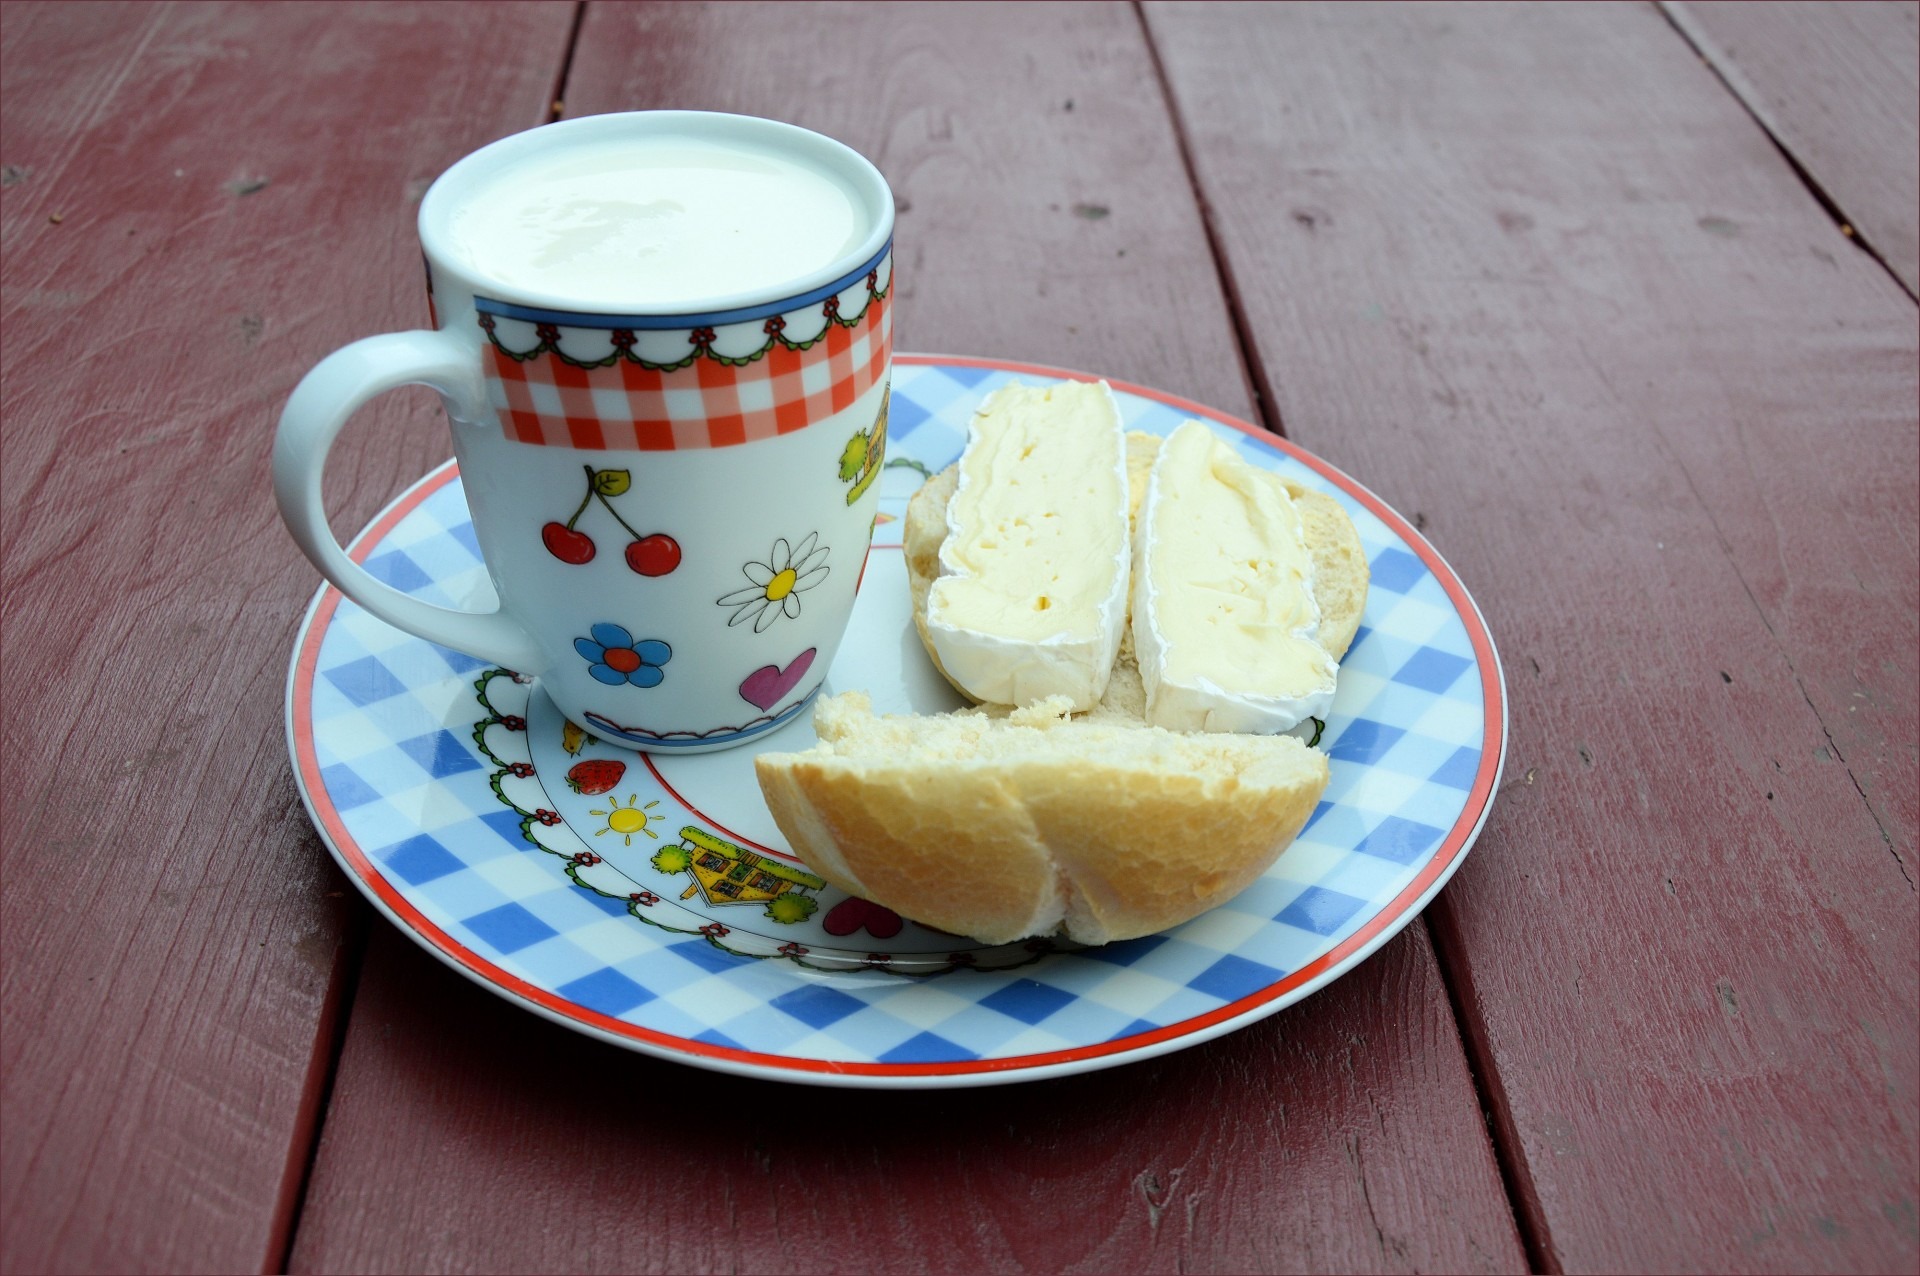
table, dish, meal, food, produce, ceramic, fresh, brown, drink, furniture, breakfast, baking, milk, healthy, ice cream, dessert, cuisine, delicious, dairy product, bread, tableware, french, icing, cups, wooden, tasty, foods, drinks, serving, beverages, plates, flavor, nutritious